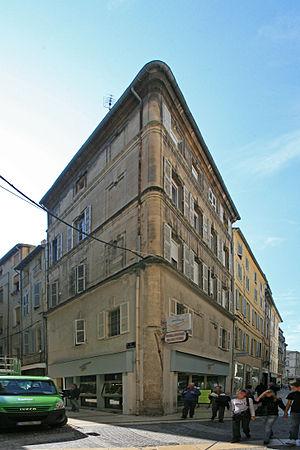
Ancienne boutique de Datini, à l'angle de la rue des Marchands et de la rue du Petit-Change, Avignon, Vaucluse, France.
À l’intérieur des remparts d'Avignon, les maisons historiques d’Avignon se distinguent soit par leur riche patrimoine architectural, soit par des évènements historiques qui s’y sont déroulés ou par les personnalités qui y ont habité.
Francesco di Marco Datini, né et mort à Prato, en Toscane, était négociant, banquier, producteur de laine et spéculateur. La société qu'il a fondée et entretenue pendant des décennies a surtout été active dans la Méditerranée occidentale mais également en Angleterre, dans les Flandres et en Crimée. Elle a dirigé de nombreuses autres sociétés dans leur regroupement. Cette structure a été fortement privilégiée par les grossistes toscans mais seuls quelques-uns se sont aventurés dans le secteur bancaire ou la spéculation sur les devises.